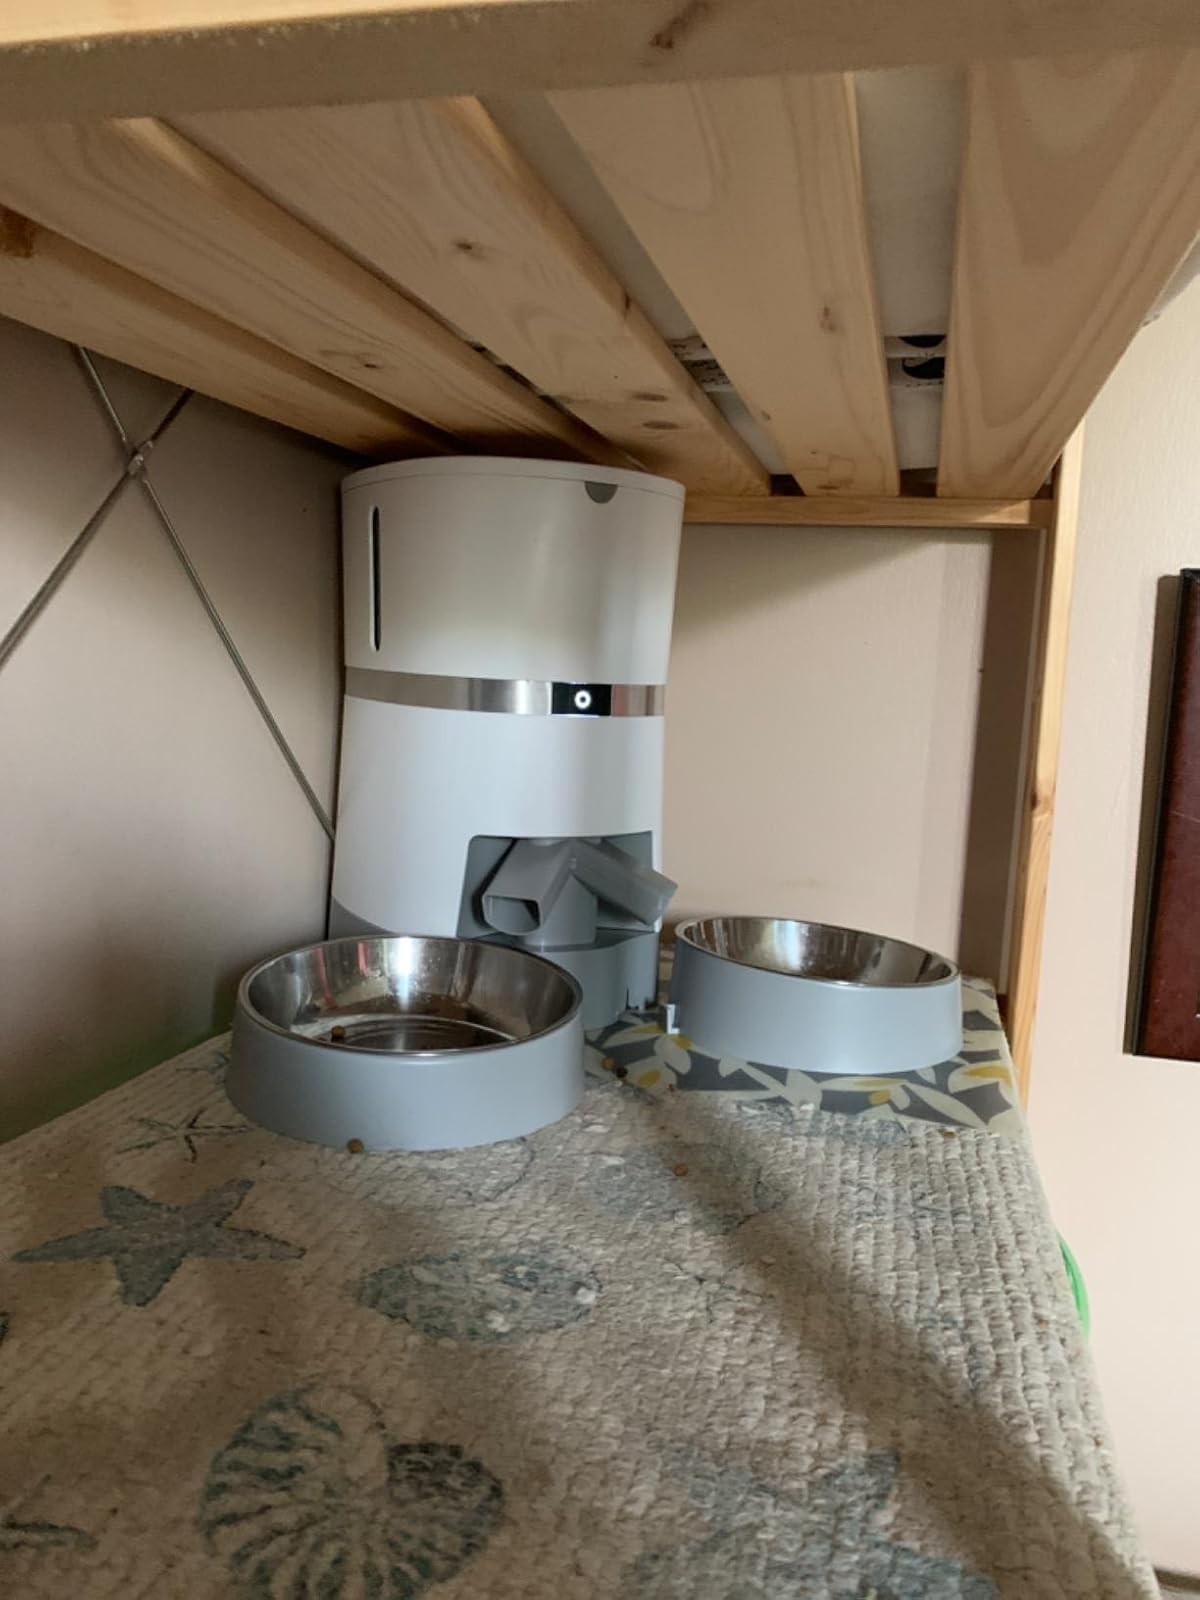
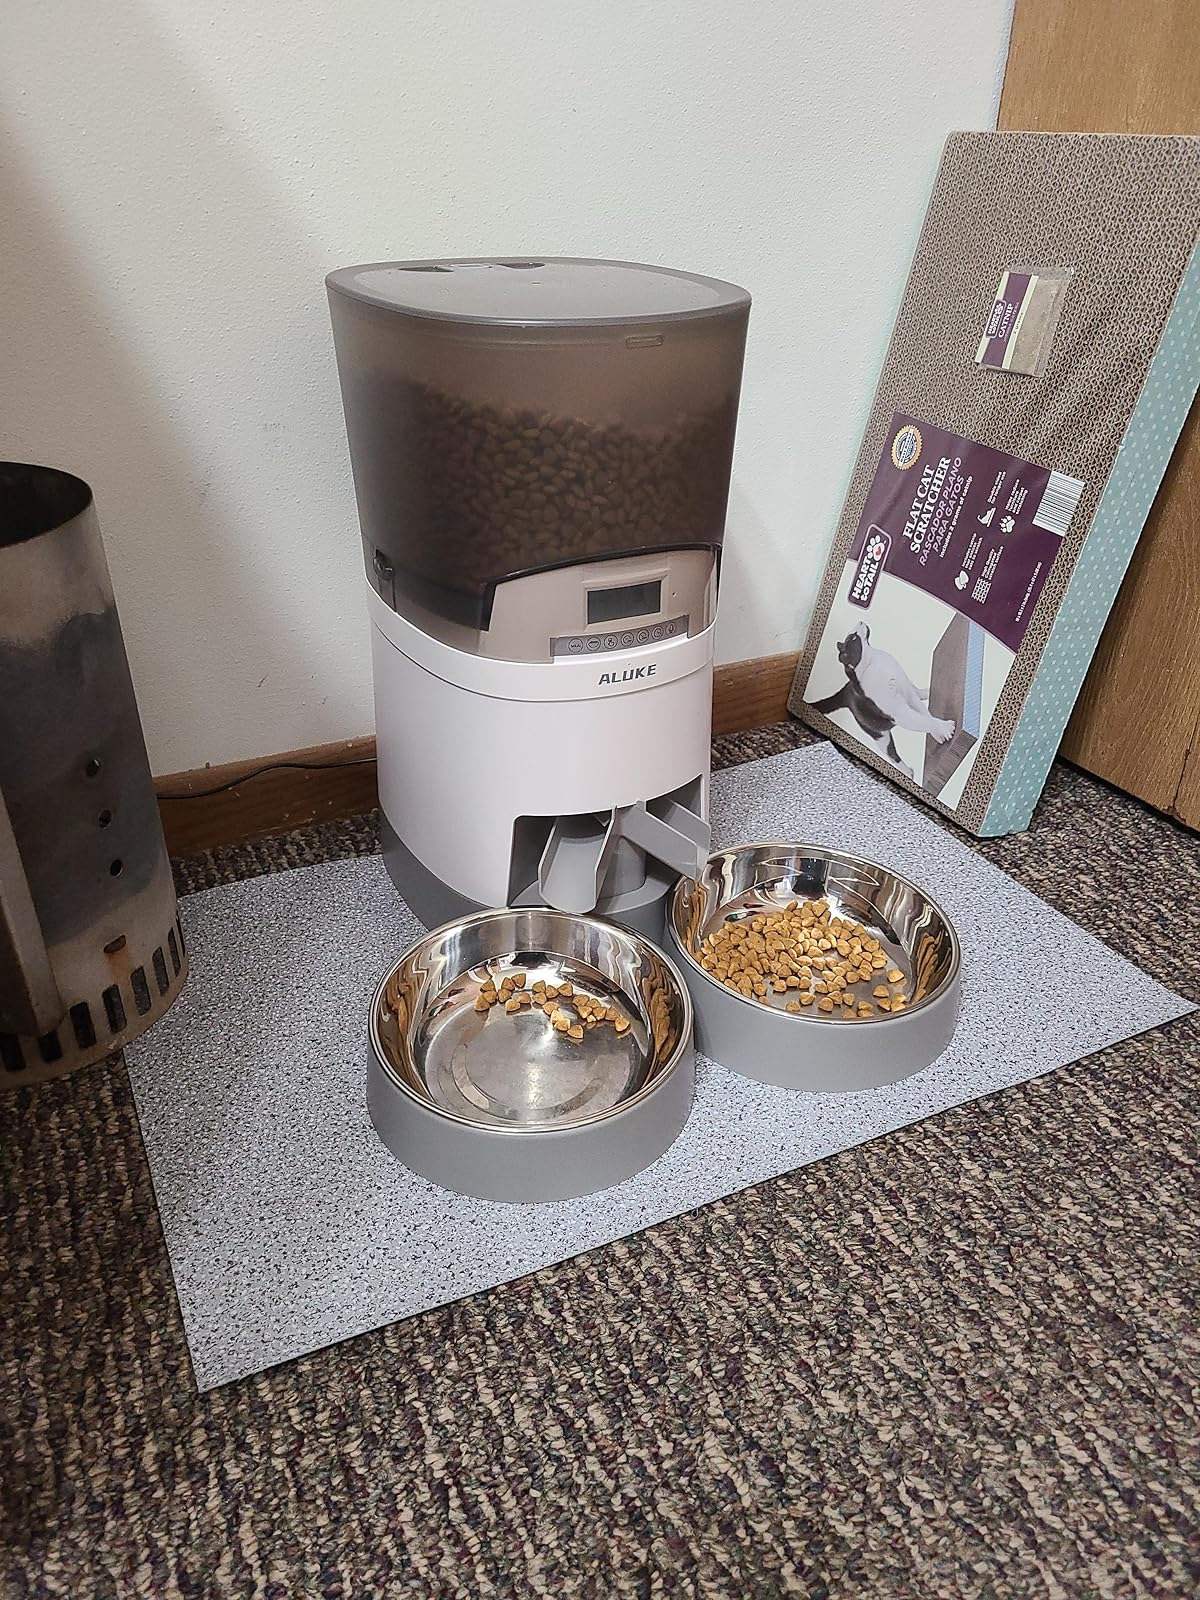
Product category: items_feeder
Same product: no